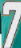
Number: 7